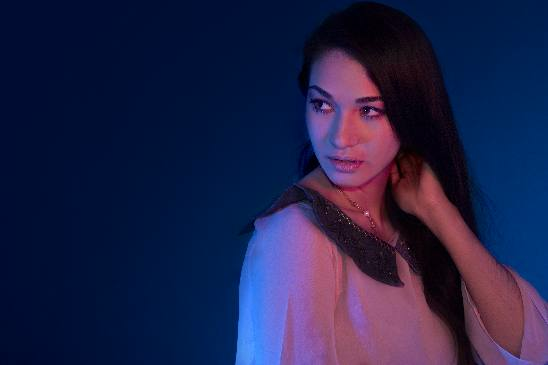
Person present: Yes